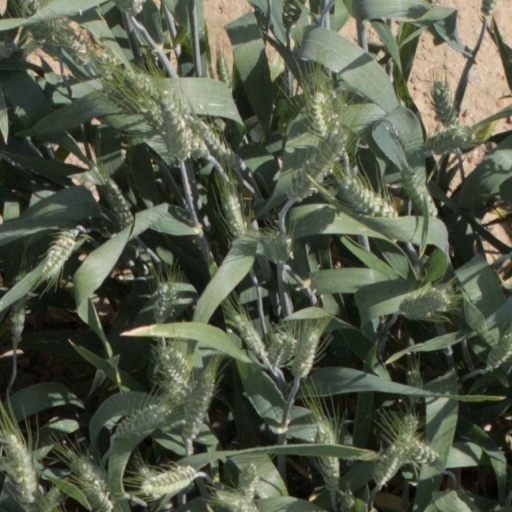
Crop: wheat